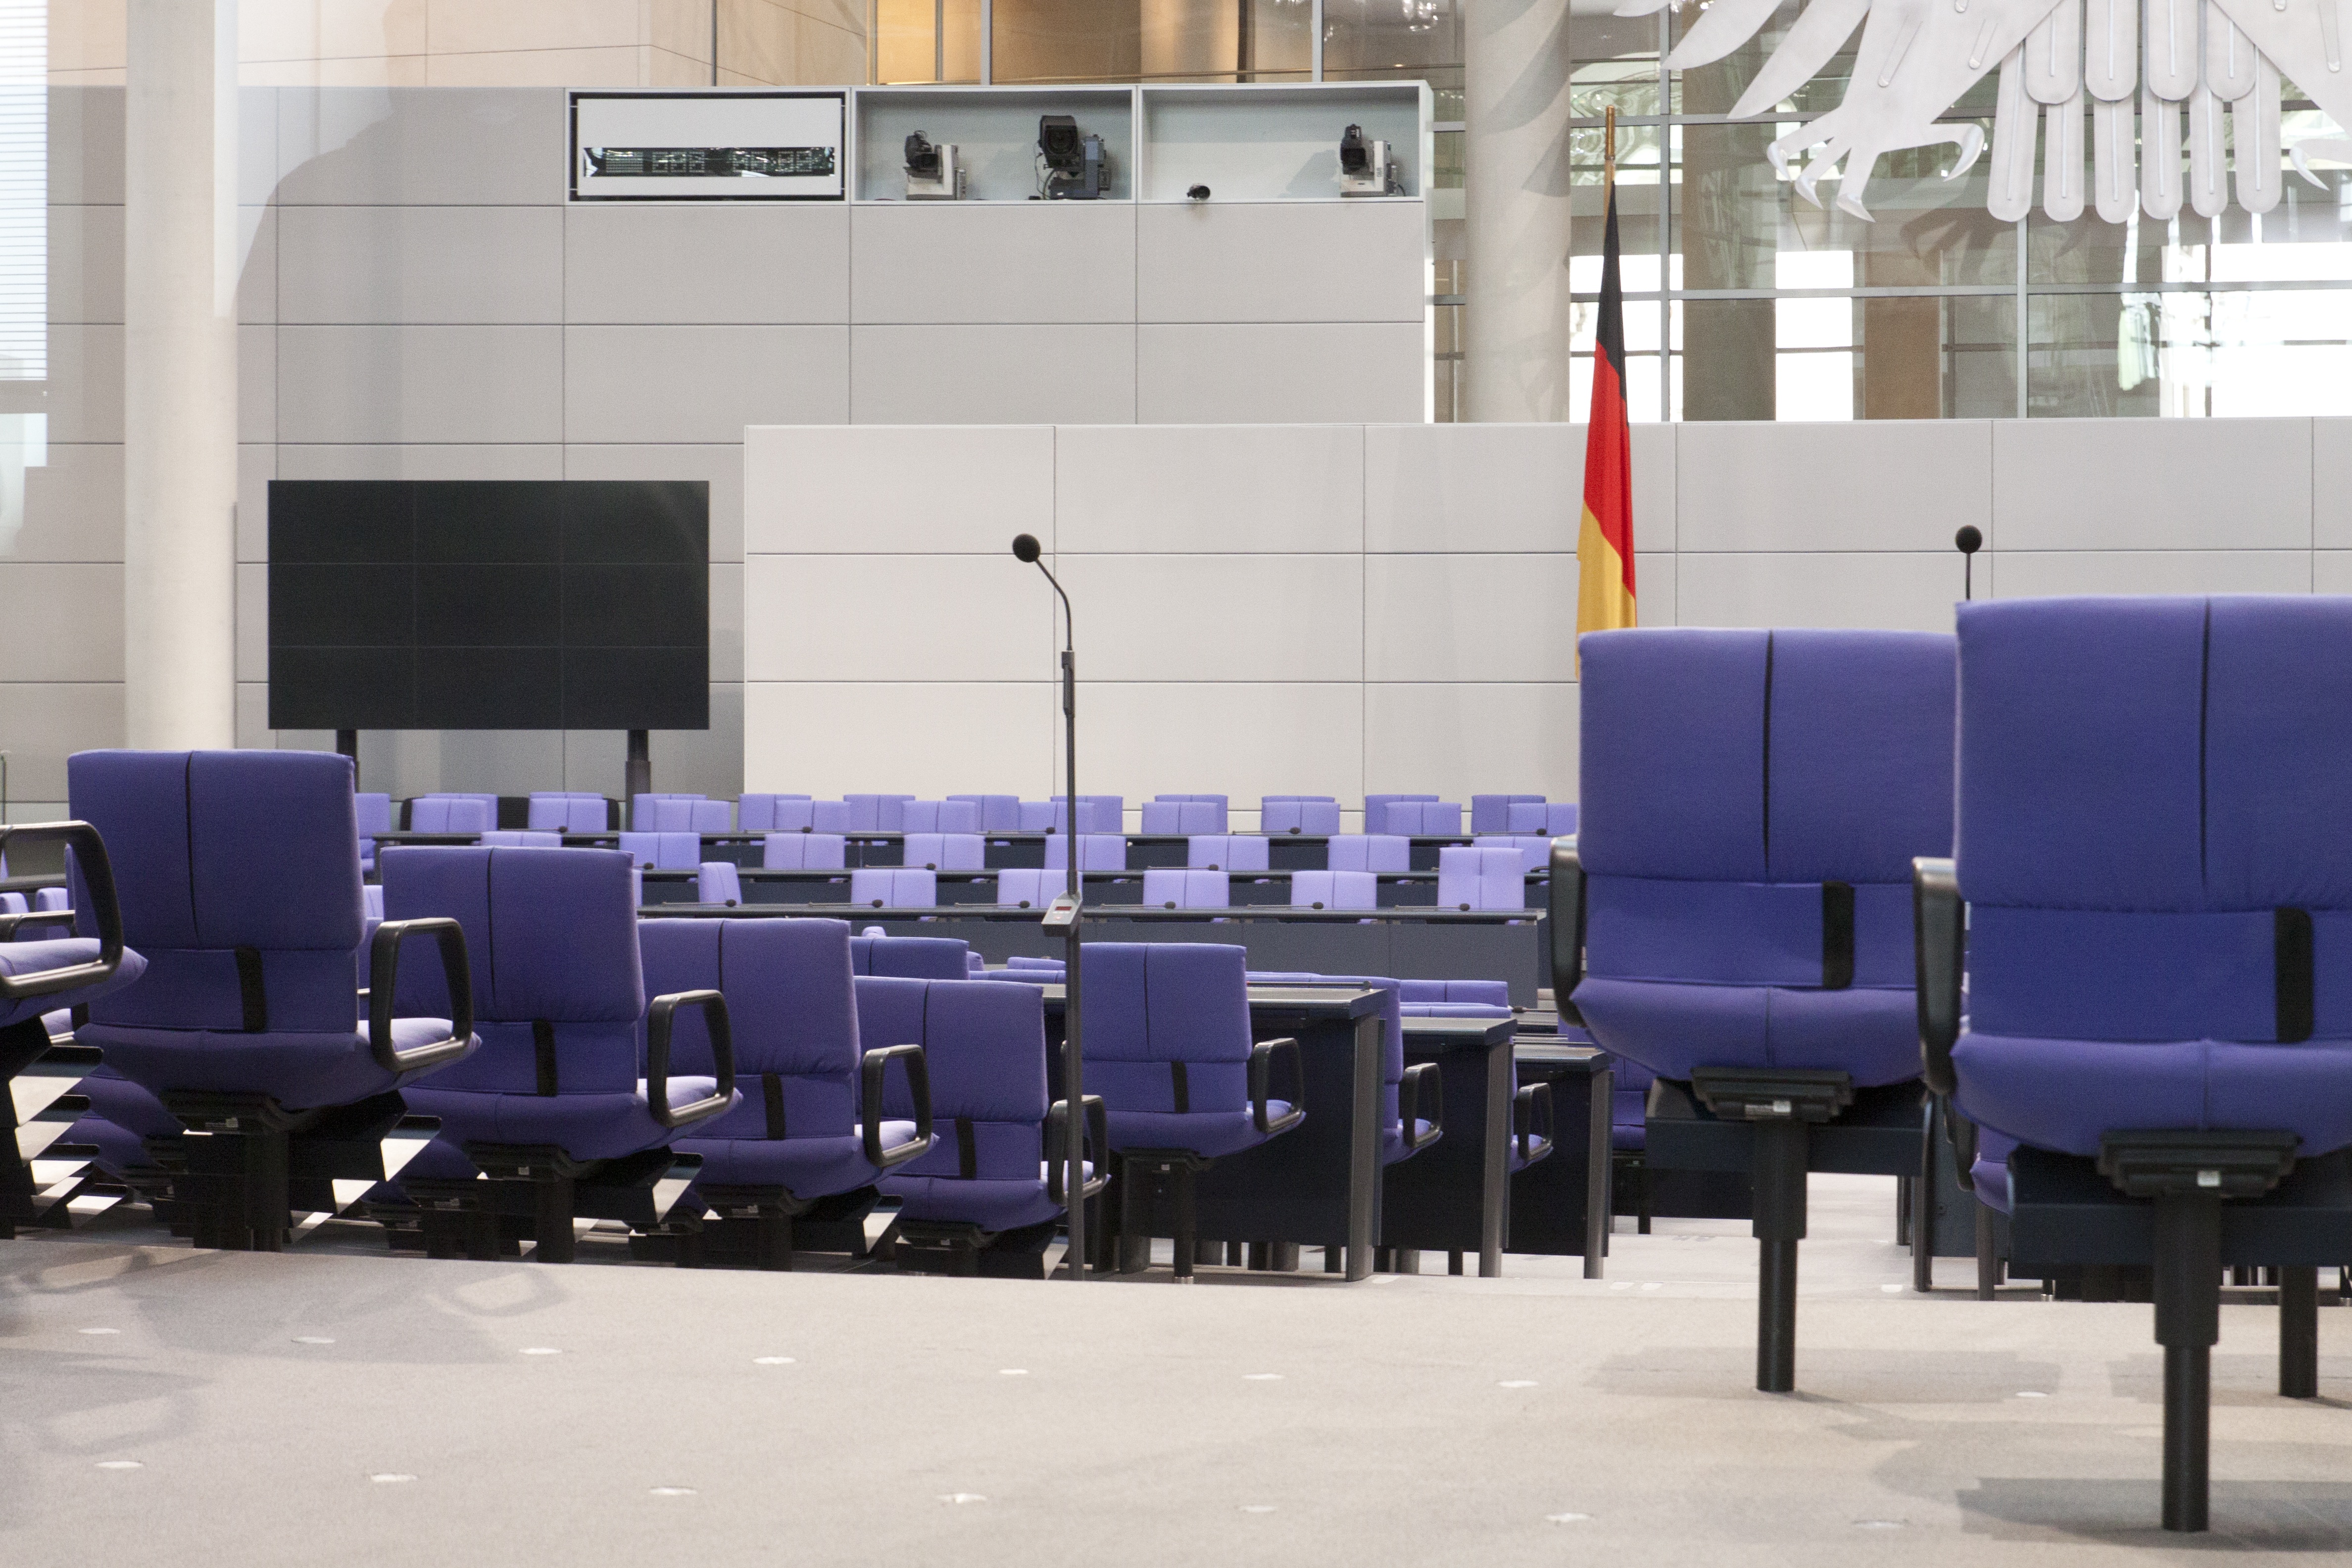
architecture, auditorium, building, furniture, room, classroom, interior design, capital, theatre, design, germany, berlin, chamber, government, lobby, reichstag, bundestag, government district, reichstag building, conference hall, lobbyism